Tim Moltzen

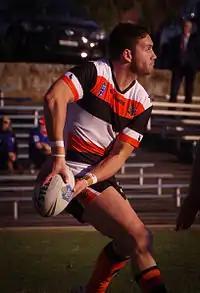

The St George Illawarra Dragons announced the signing of Moltzen to a 3-year contract midway through the 2011 season, commencing from 2012. Controversially, Wests Tigers CEO Stephen Humphreys claimed the club had not yet officially released Moltzen from the last year of his contract, labelling the actions, "arrogant and disrespectful."